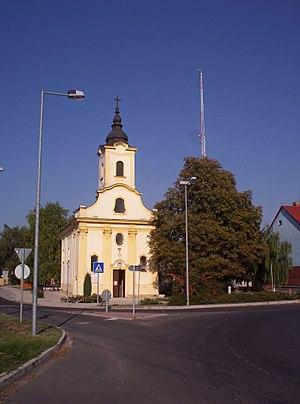
Ásványráró est un village et une commune du comitat de Győr-Moson-Sopron en Hongrie, résultant de l'union en 1936 des communes d'Ásvány et de Ráró.